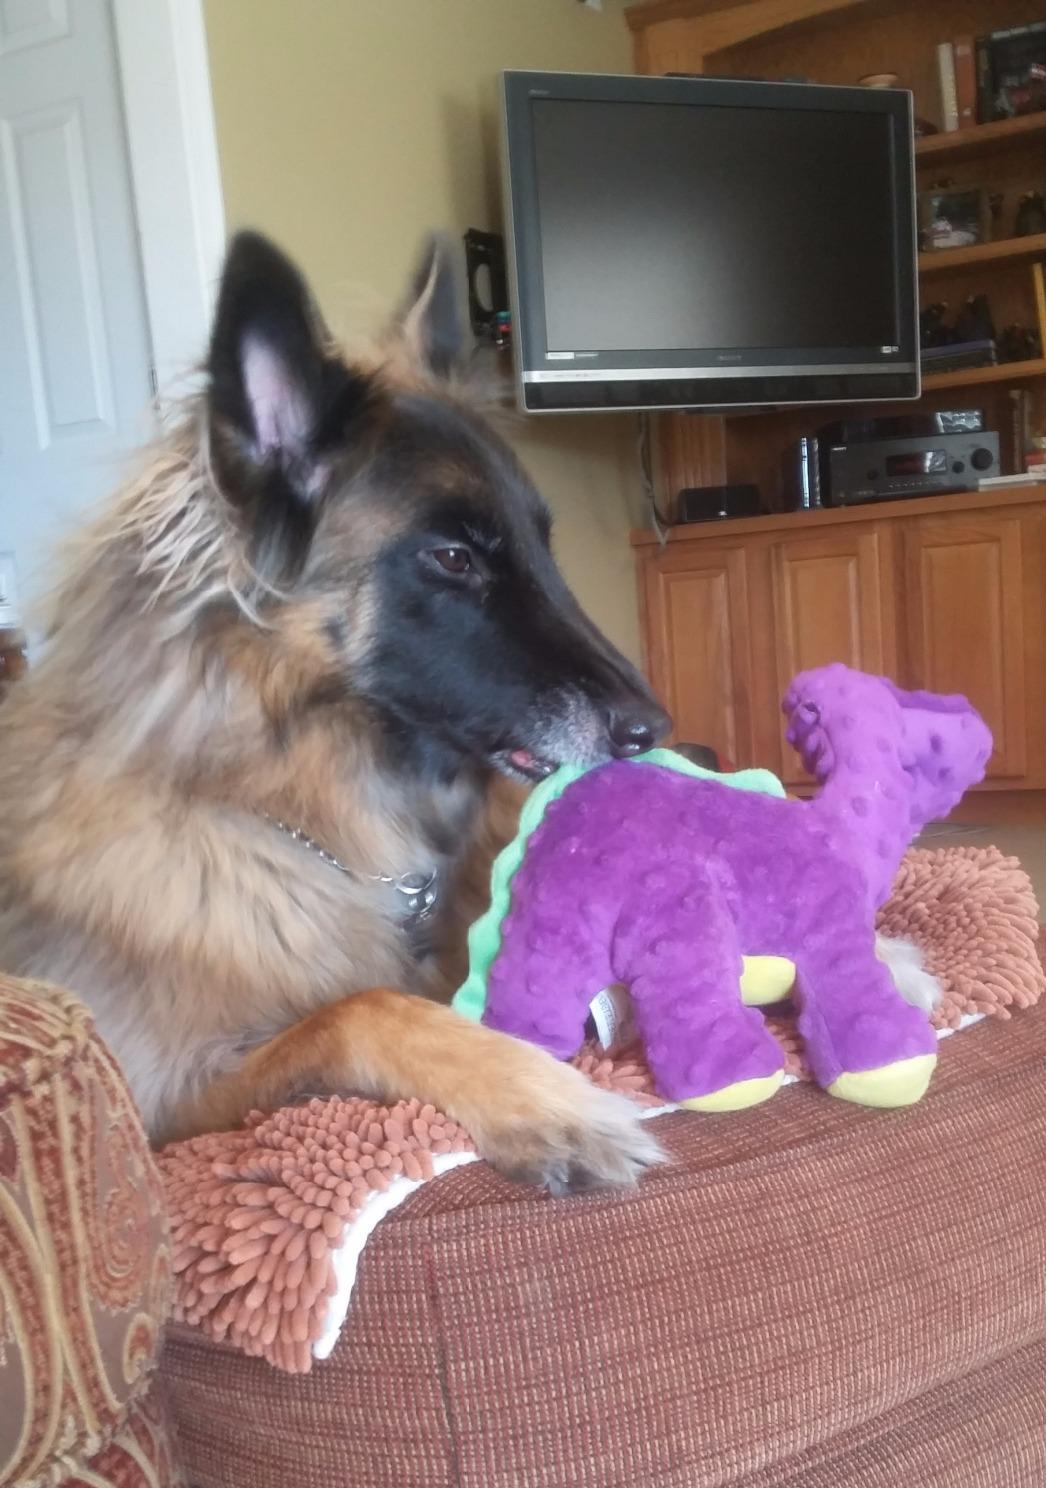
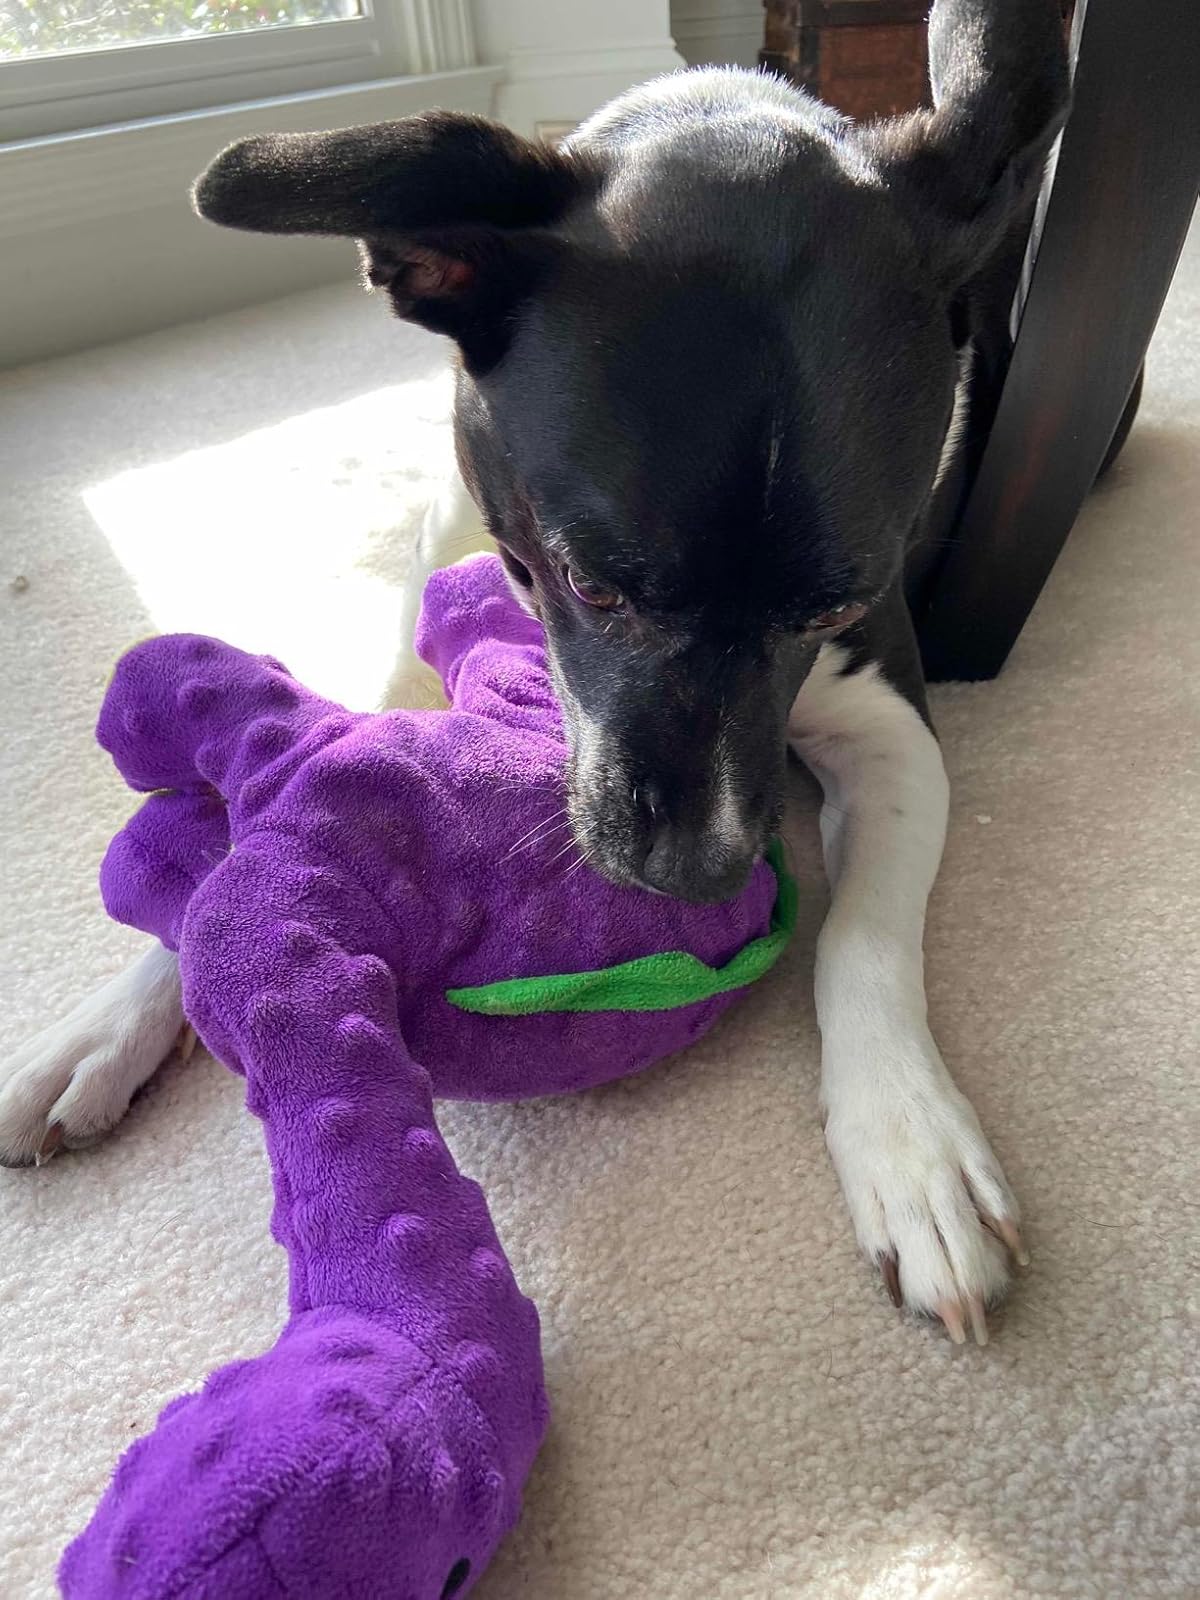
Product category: items_toy
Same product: yes